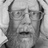
Emotion: sad